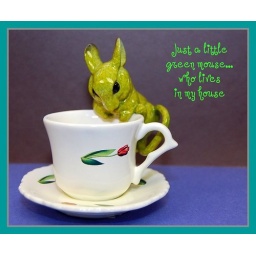
Just a little green mouse who lives in my house